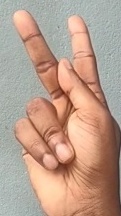
ASL sign: K